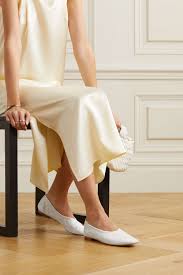
Label: Ballet Flat